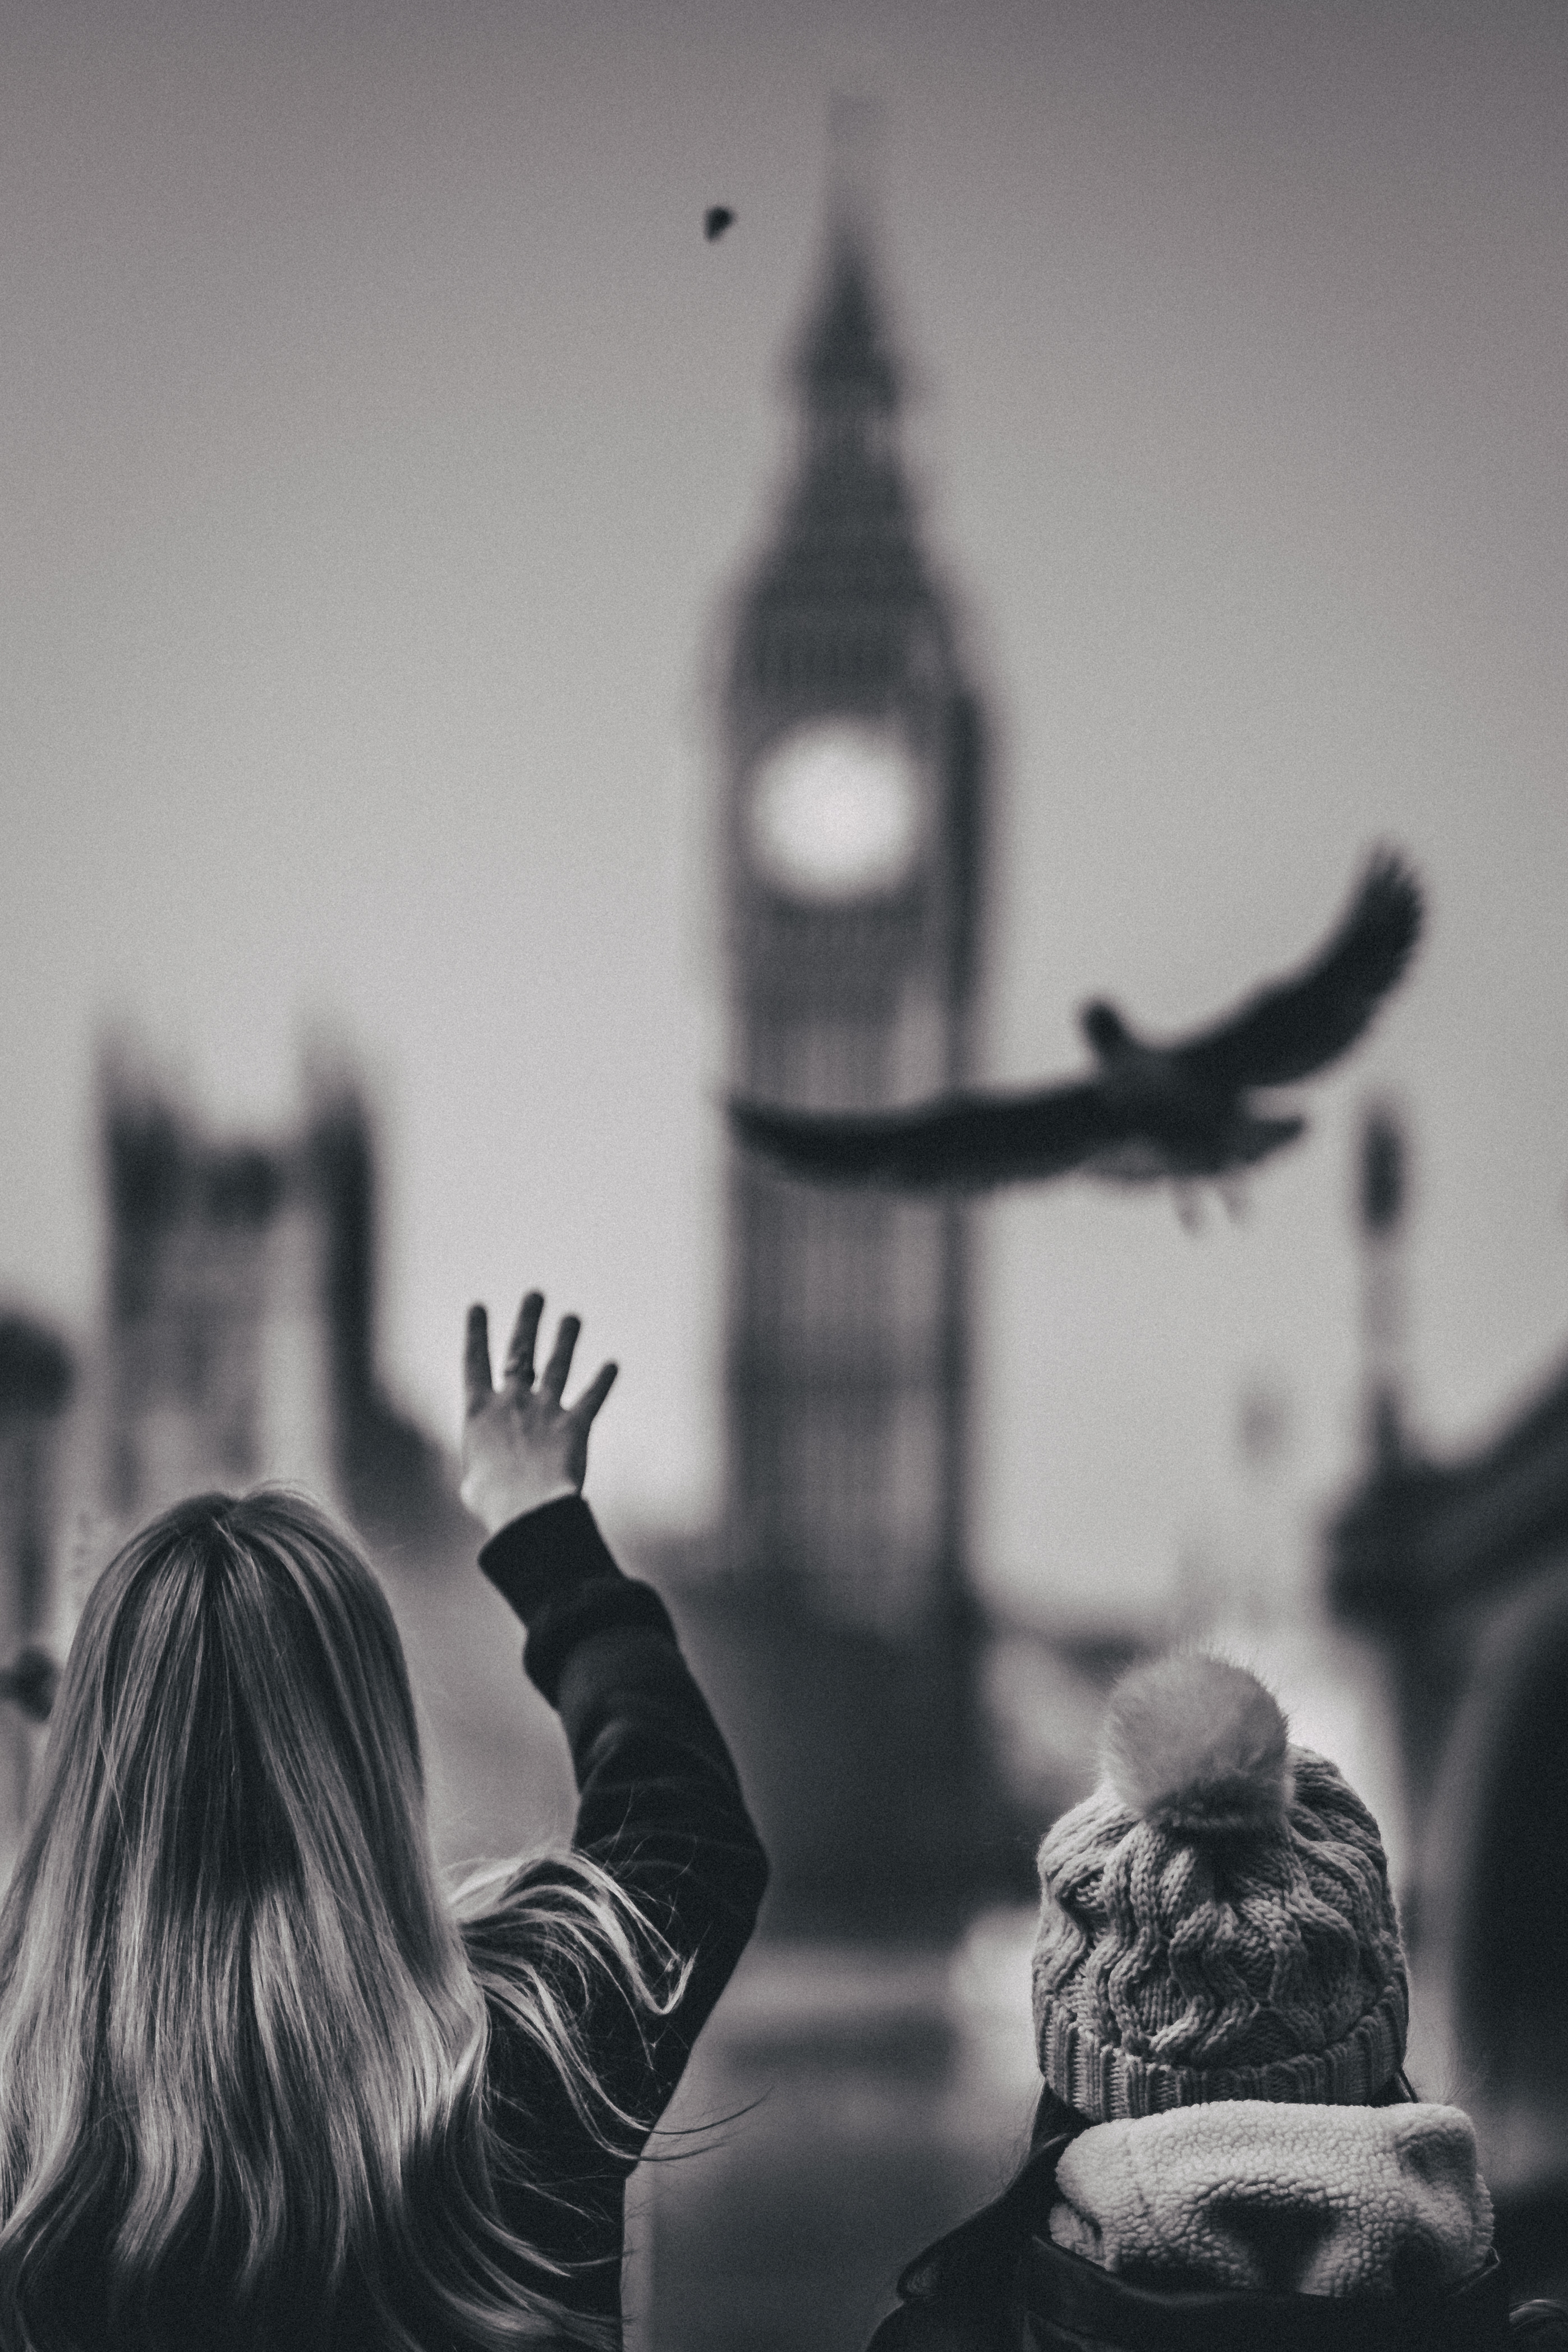
silhouette, bird, light, black and white, people, white, photography, flying, fly, darkness, black, monochrome, big ben, photograph, shape, emotion, monochrome photography